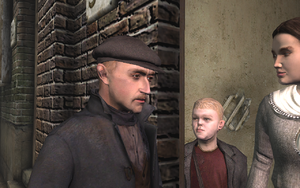
Capture d'écran du jeu Sherlock Holmes contre Jack l'Éventreur. L'homme que l'on voit est Jacob Lévy. Holmes fini par montrer que c'est cet homme qui est le meurtrier que l'on désigne sous le nom de Jack l'Éventreur. On aperçoit aussi sur l'image le fils de J. Lévy, dont le visage porte les marques de la syphilis, ce qui a été un indice crucial dans l'enquête.
Sherlock Holmes contre Jack l'Éventreur est un jeu vidéo d'aventure développé par Frogwares, sorti en France sur PC le 30 avril 2009. Le jeu a ensuite été porté sur Xbox 360 par le studio français Spiders le 19 novembre 2009. Étant le cinquième volet de la série « Sherlock Holmes » développée par Frogwares, le jeu est parfois désigné par les joueurs sous l'abréviation « Sherlock Holmes 5 » ou « SH5 ».